South African Class 17E

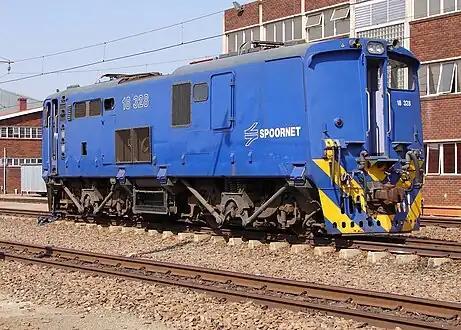
Cab 1 of Class 18E no. 18-328, ex Class 17E no. E2071, Sentrarand, 22 September 2009

In 2000, Spoornet began a project to rebuild Series 2 to 11 Class 6E1 locomotives to Class 18E, Series 1 and Series 2 at the Transnet Rail Engineering (TRE) workshops at Koedoespoort. In the process the cab at the no. 1 end was stripped of all controls and the driver's front and side windows were blanked off to have a toilet installed, thereby forfeiting the locomotive's bi-directional ability.